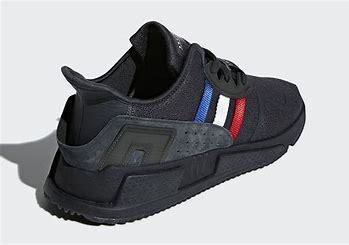
Brand: Adidas
Model: EQT Cushion Adv